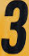
Number: 3